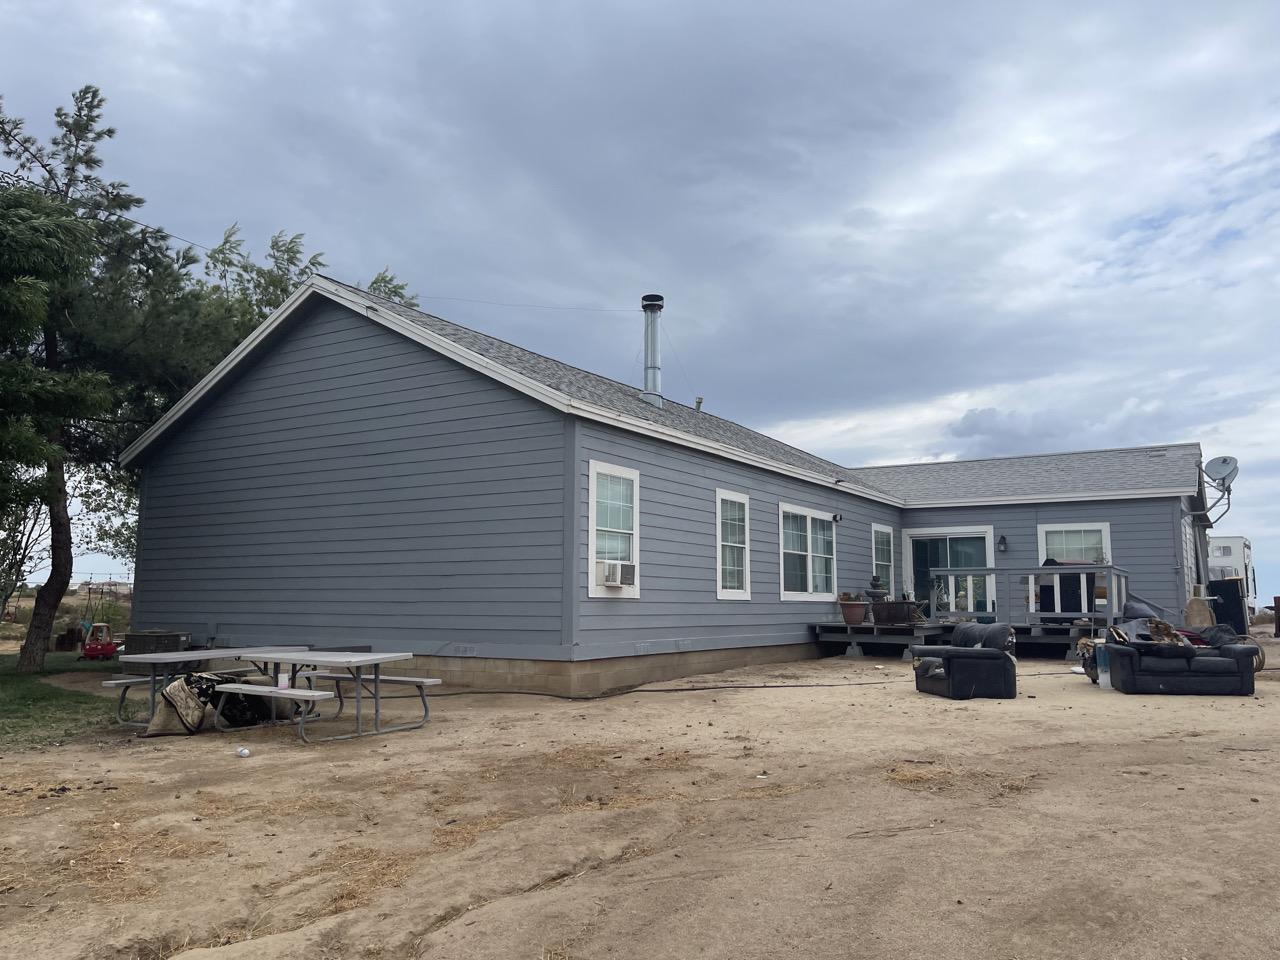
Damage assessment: no_damage